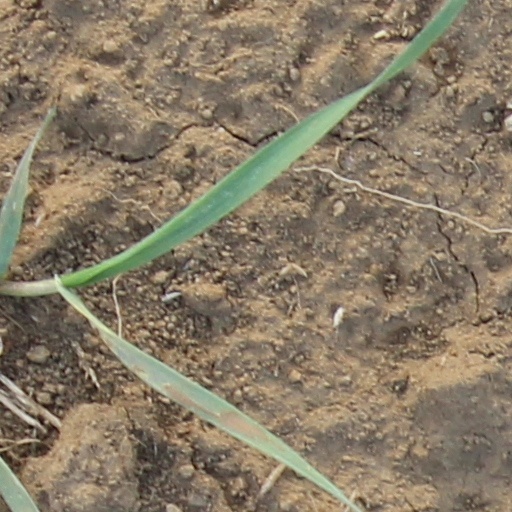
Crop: wheat